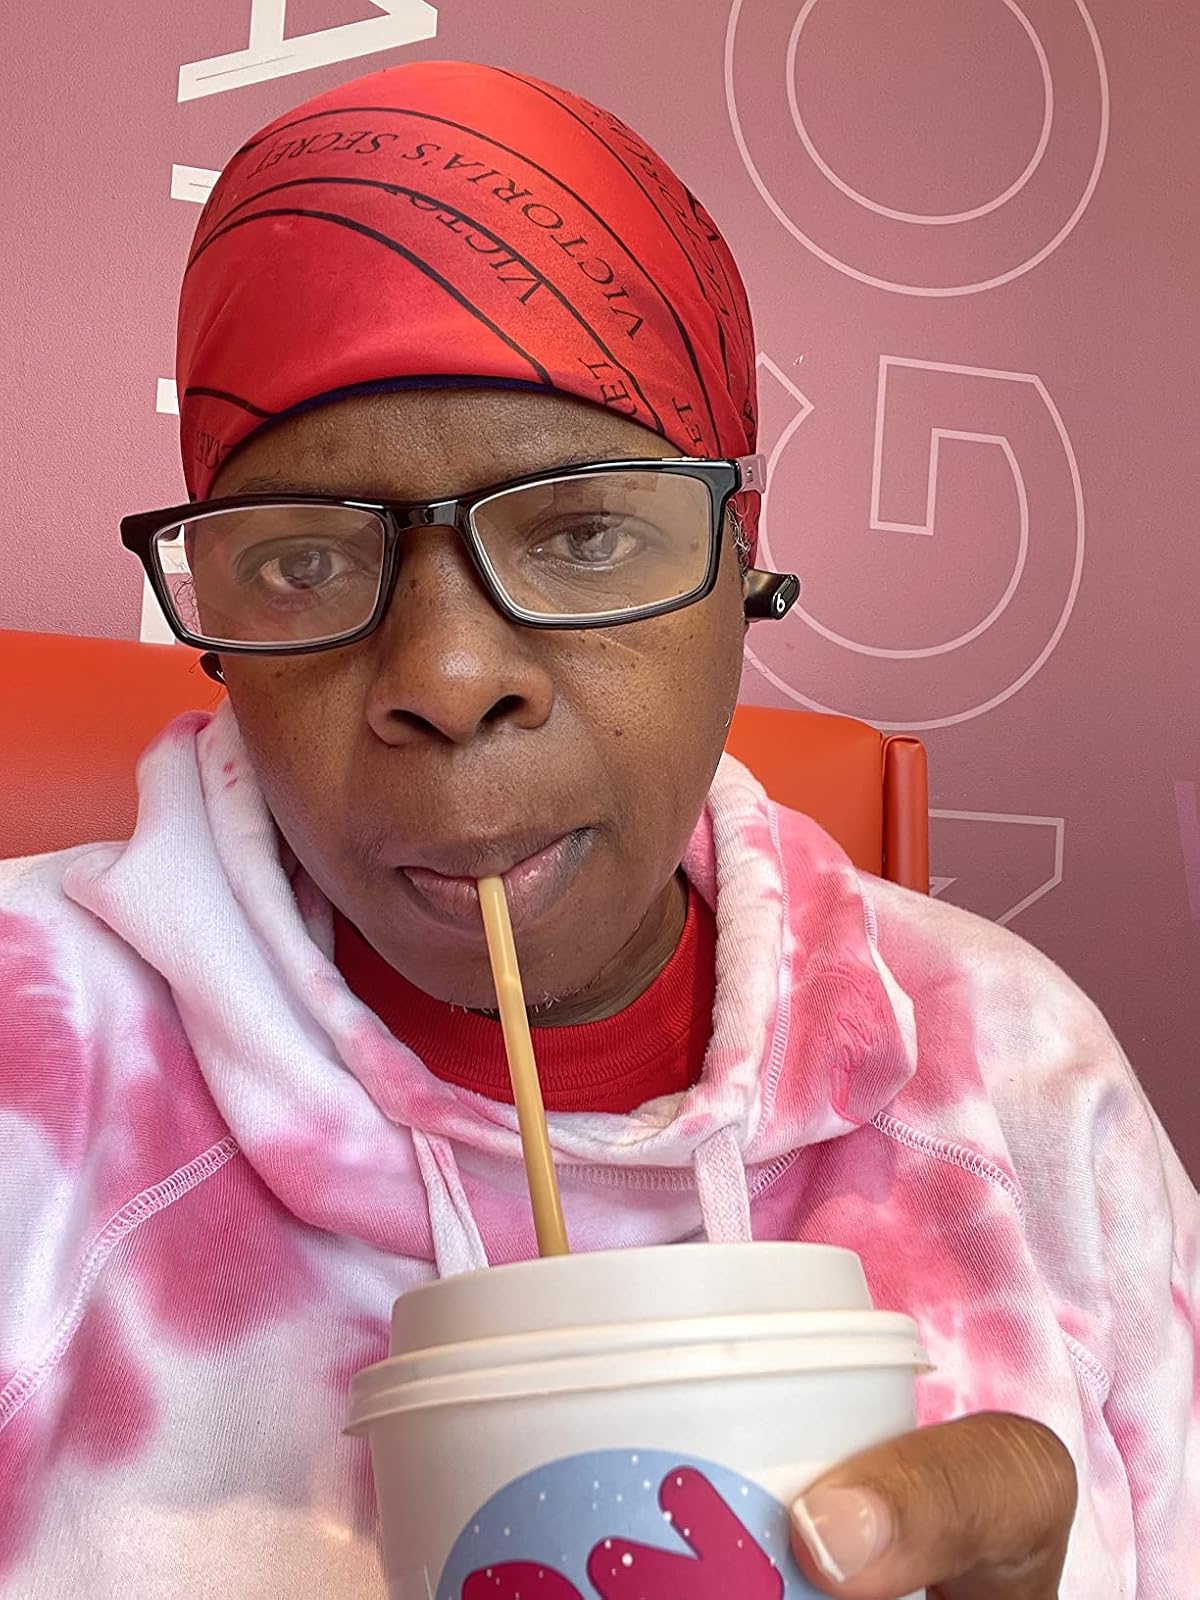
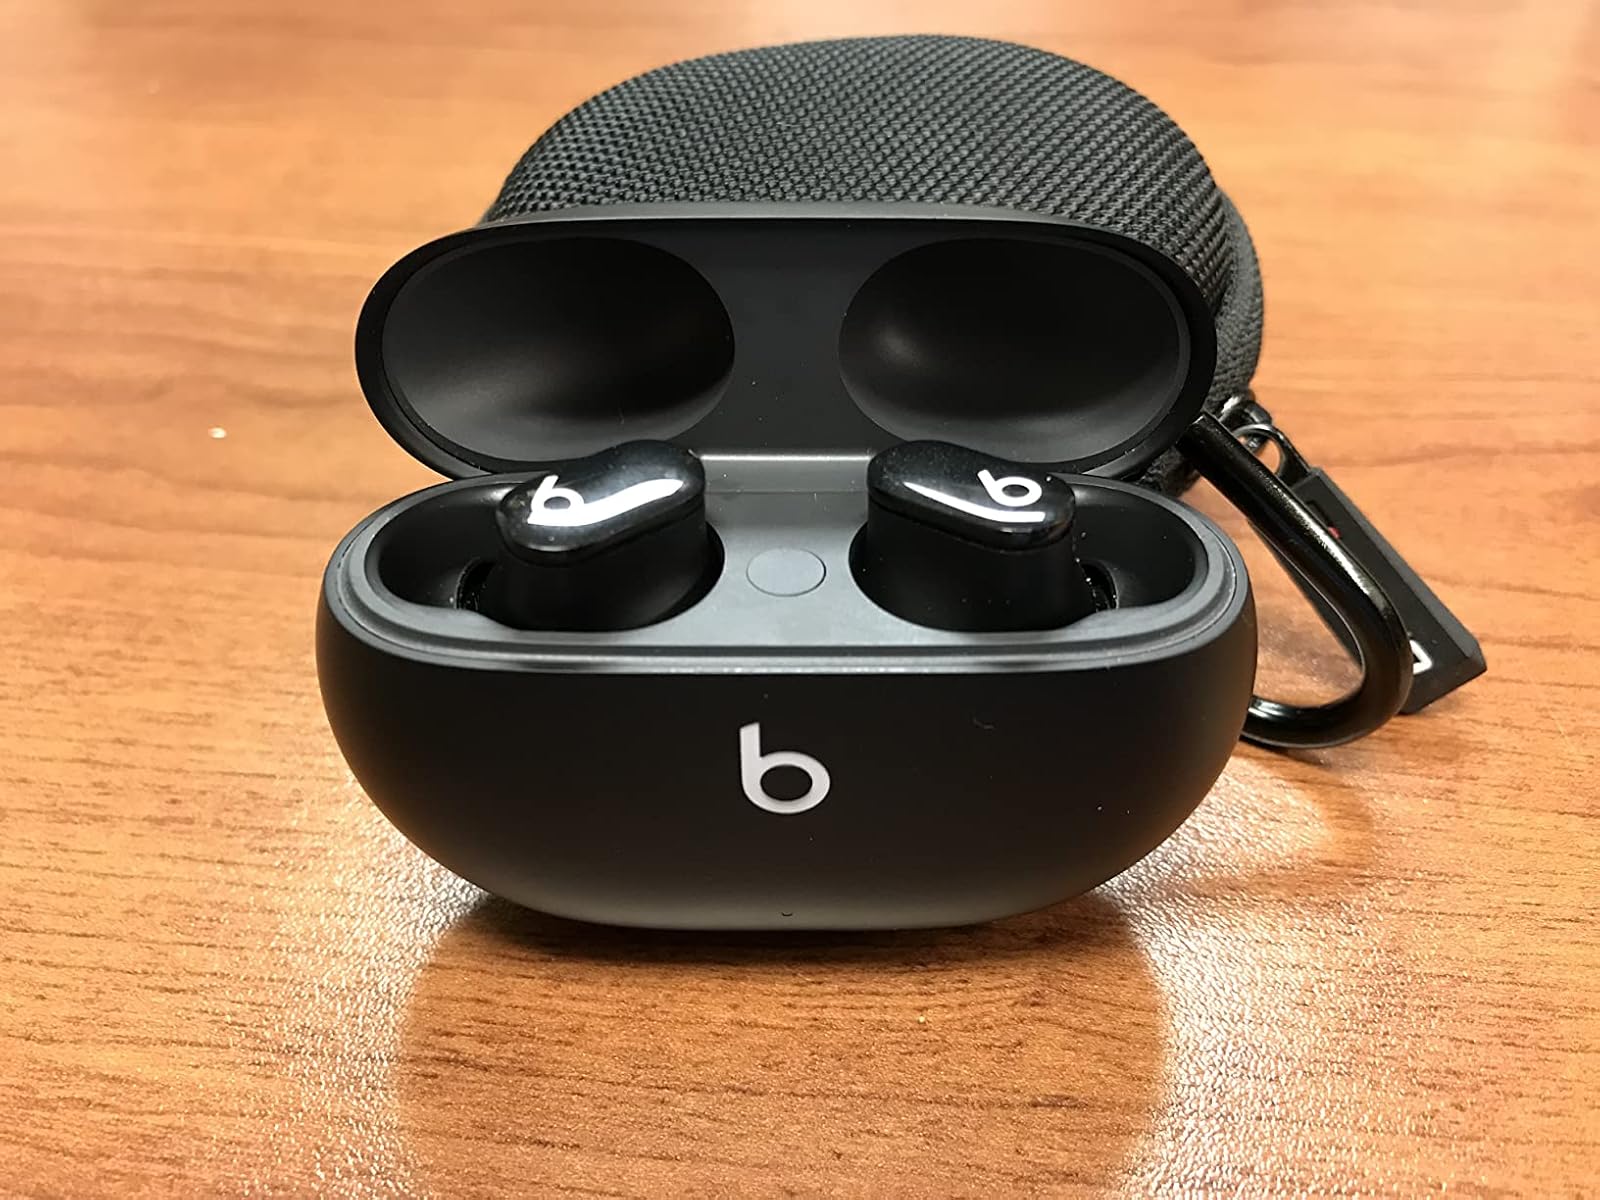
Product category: earbuds
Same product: yes